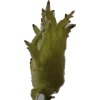
Label: peanut_shell_1x